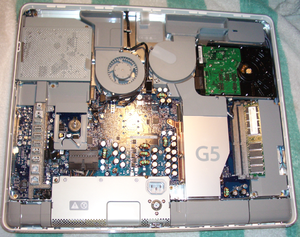
IMac / Indflydelse / USB
De vigtigste computerdele i en iMac G5
iMac er en serie Macintosh-skrivebordscomputere designet og produceret af Apple Inc. Den har været en af de primære dele af Apples skrivebordscomputertilbud siden dens lancering i 1998. iMac har gennem tiden skiftet udseende og form. Den første udgave, iMac G3, var ægformet med en billedrørskærm, omgivet af et farvet, og til dels også gennemsigtigt, kabinet. I starten fandtes kabinettet kun i blå/hvid farve, men senere indførtes op til 13 andre farver. Den første store opdatering kom med iMac G4, hvor den halvkugleformede fod indeholdt computerens vigtigste dele, hvorpå en bevægelig LCD-skærm var fastgjort. I de nyere versioner af iMac, iMac G5 og Intel iMac, er computerens vigtigste dele placeret bag skærmen. Dette giver en slank skærm, der kan vippes op og ned på en metalfod. Den nuværende iMac har samme form som de tidligere modeller, men er tyndere, og består af et anodiseret aluminiumskabinet med skærm med sorte kanter.